193rd Special Operations Wing

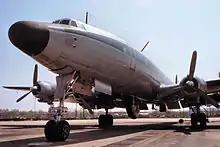
Group EC-121 Constellation in 1978

Threatened by the closure of Olmsted Air Force Base (now Harrisburg Air National Guard Base) and by the downsizing of all conventionally powered transport aircraft, the National Guard Bureau volunteered the unit for a psychological warfare capability named "Coronet Solo" in 1967. The 168th Military airlift Group and its components were inactivated and its resources were transferred to the new 193rd Tactical Electronic Warfare Group, becoming Tactical Air Command's first tactical electronic warfare unit that was not an active duty unit. Tactical Air Command replaced Military Airlift Command as its mobilization gaining command, although the unit continued to operate the C-121s of the old 168th Group until November 1977, when its last C-121C was flown to the Military Aircraft Storage and Disposition Center at Davis-Monthan Air Force Base, Arizona.